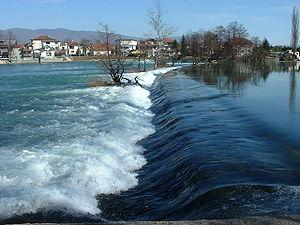
Cet article présente une liste des cours d'eau de Bosnie-Herzégovine.
L'Una est une rivière qui s'écoule en Croatie et à l'ouest de la Bosnie-Herzégovine. La rivière, qui est un affluent de la Save, joue par endroits le rôle de frontière entre les deux pays.